Fail Monastery

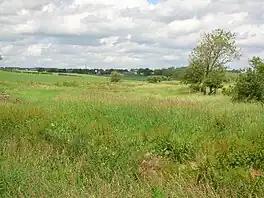
The site of the old Fail Loch

The surviving ruins are near the Fail Castle cottage across from Fail Mains, and these comprise a fragment of wall (22 m long and up to 1.3 m high) revetting the break of the slope at the foot of the garden, 25 m south of the cottage; below ground level a second wall is detectable, running towards the north for over 23 m at a right angle to the other wall. Building alterations have uncovered "incised slabs" and structural foundations.